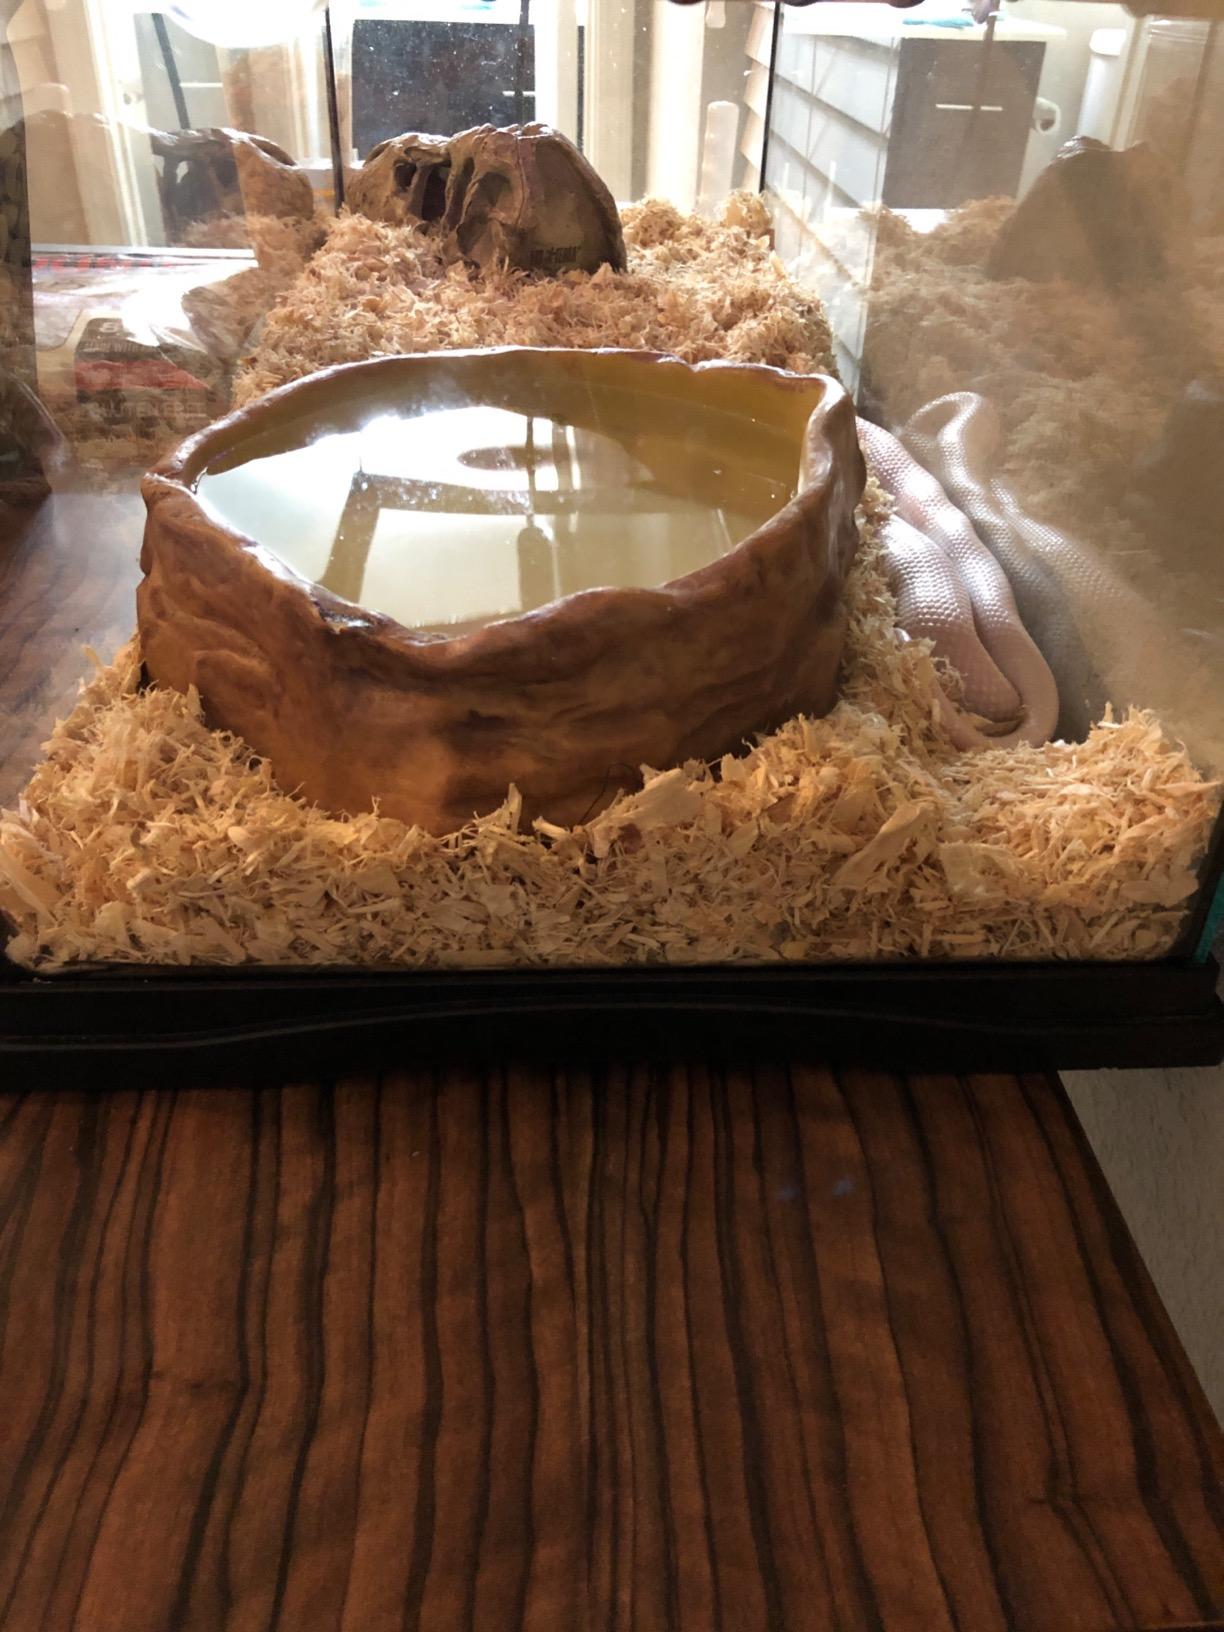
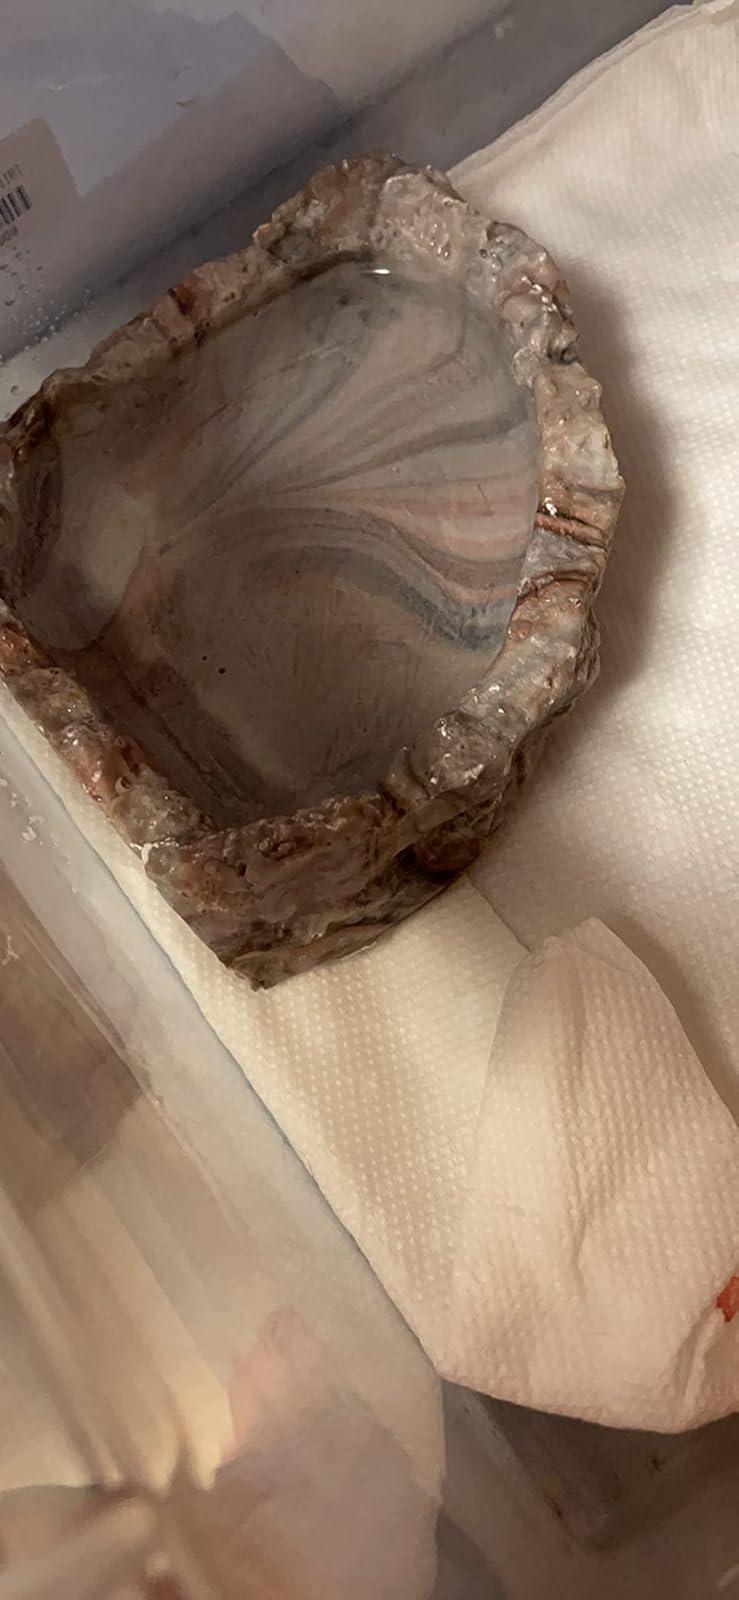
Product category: items_bowl
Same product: no